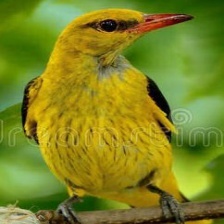
Species: EURASIAN GOLDEN ORIOLE
Scientific name: ORIOLUS ORIOLUS